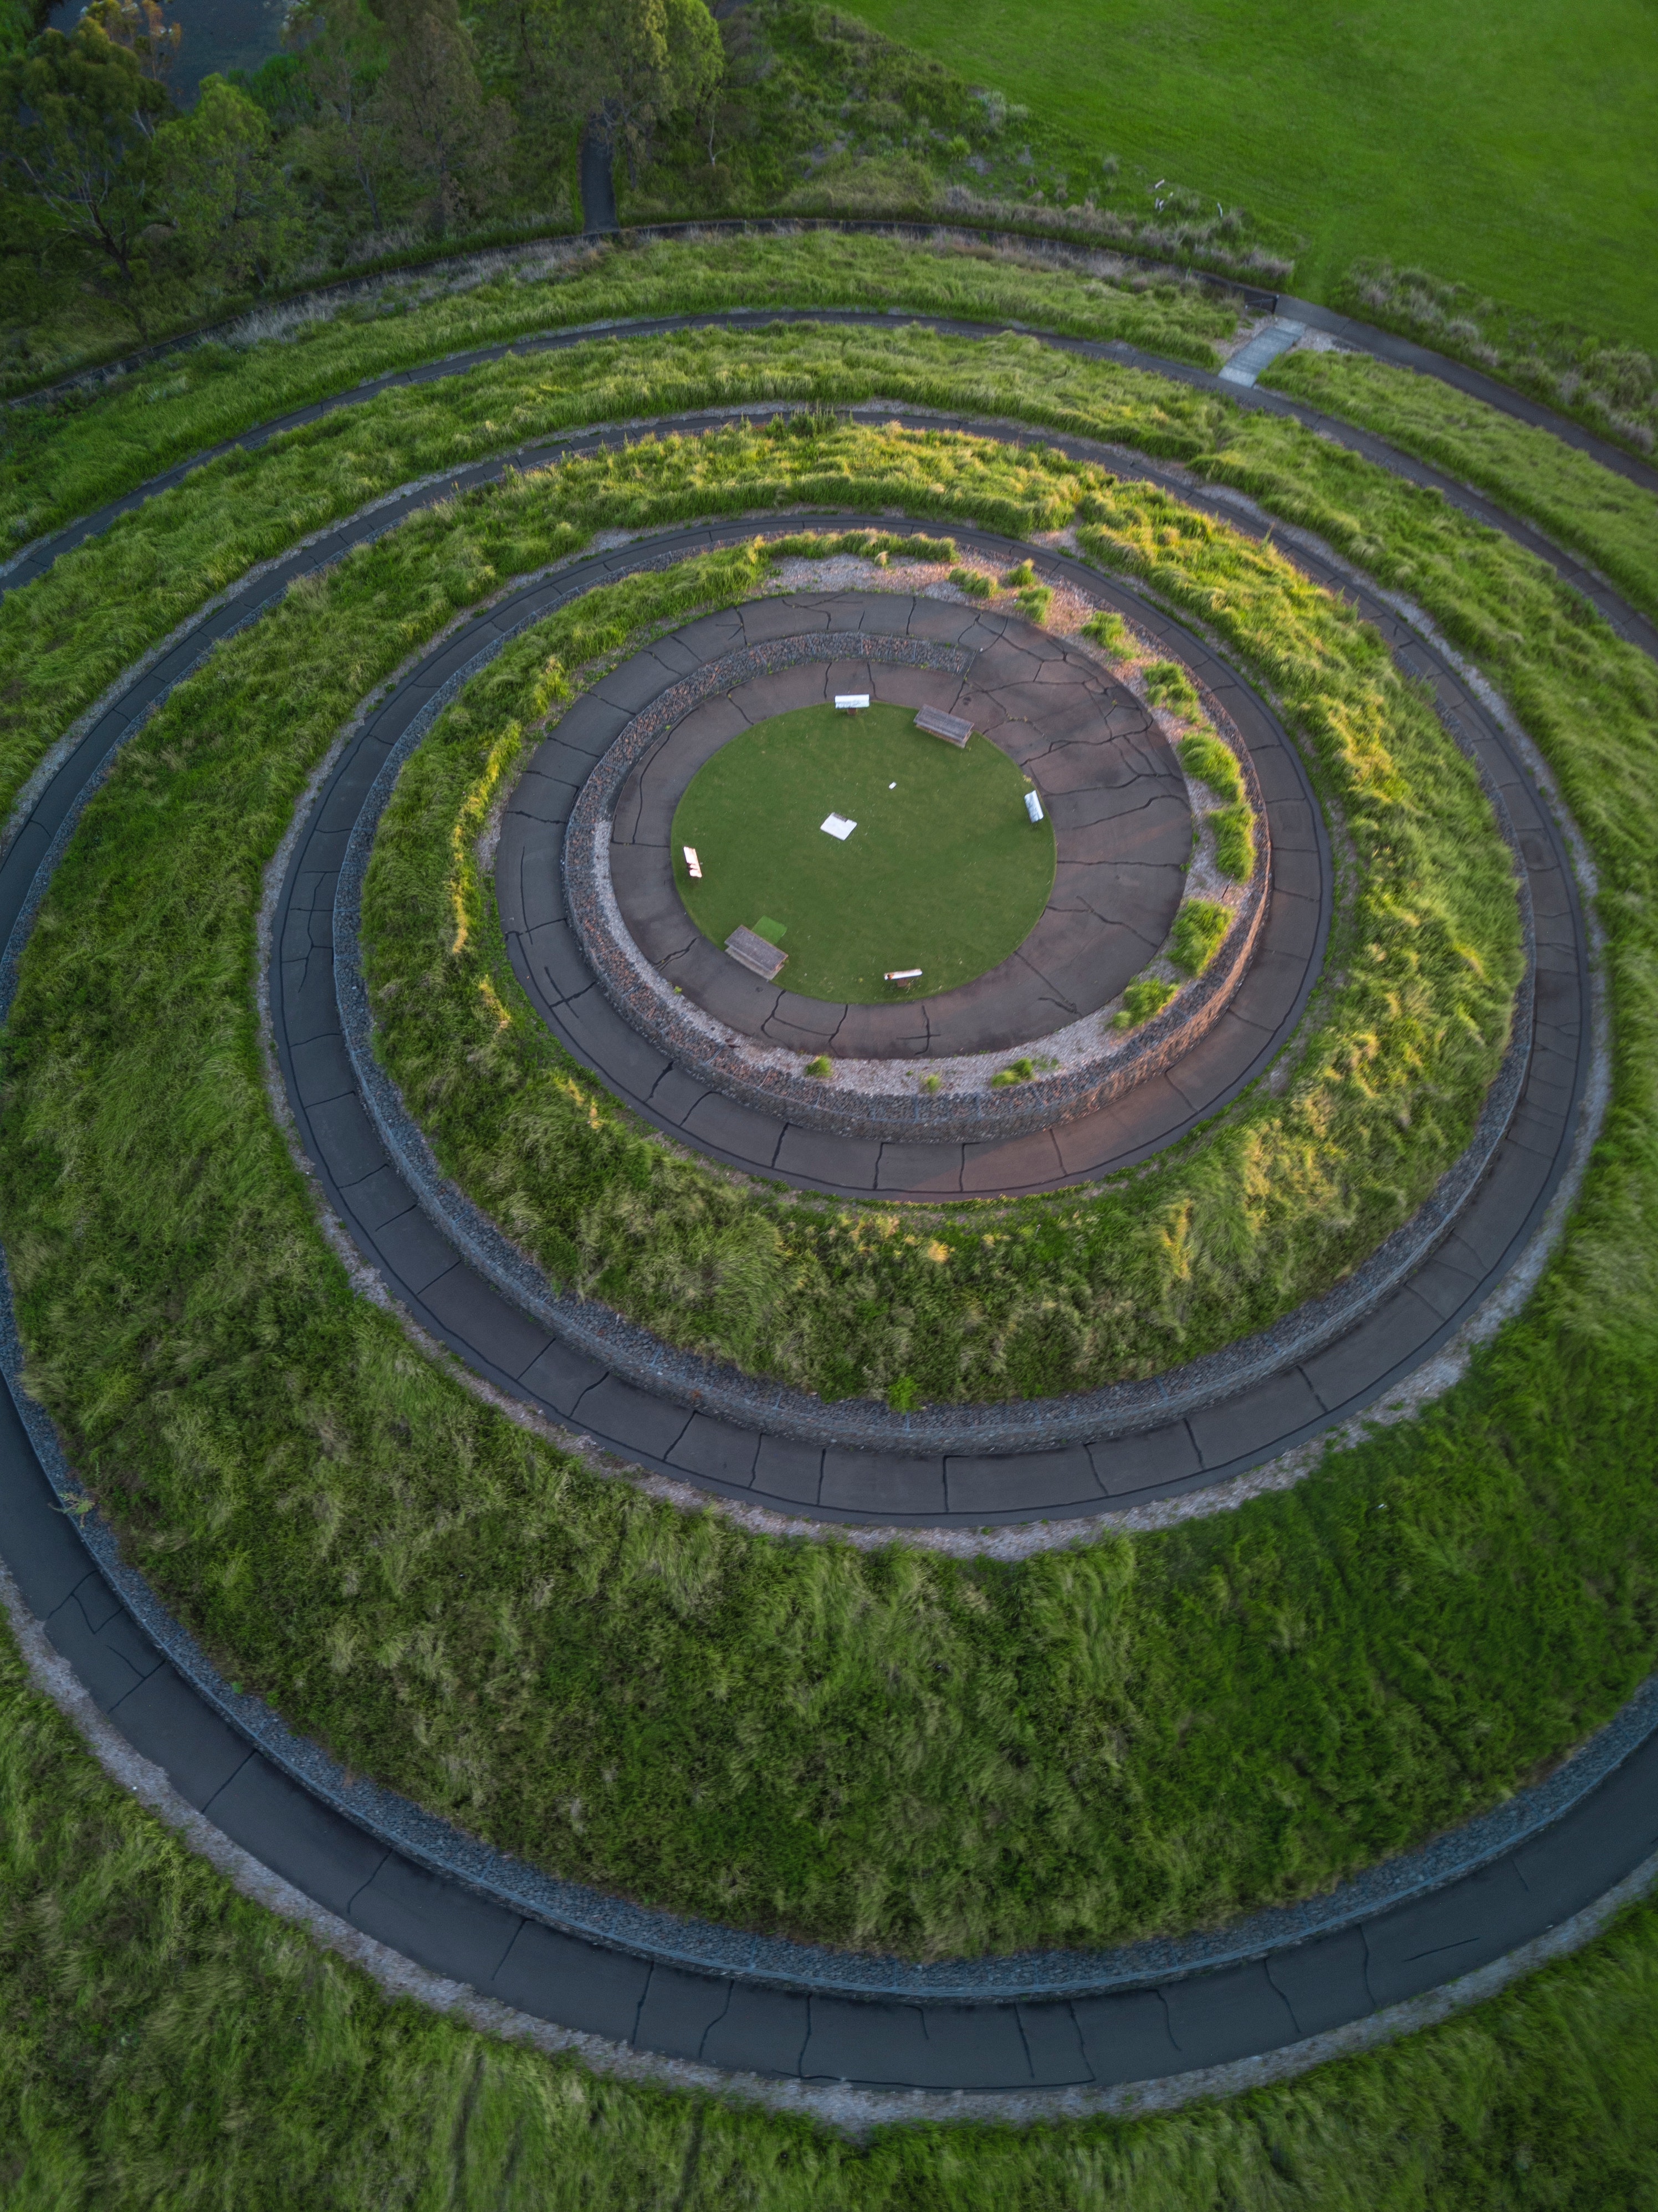
grass, maze, circle, race track, field, landscape, bird's eye view, labyrinth, tree, toy, plant, land lot, crop, spiral, aerial photography, asphalt, road, thoroughfare, plantation